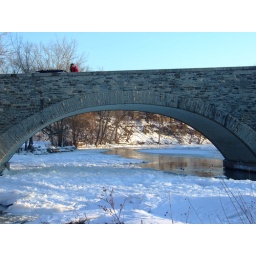
bridge over Humber river - looking south